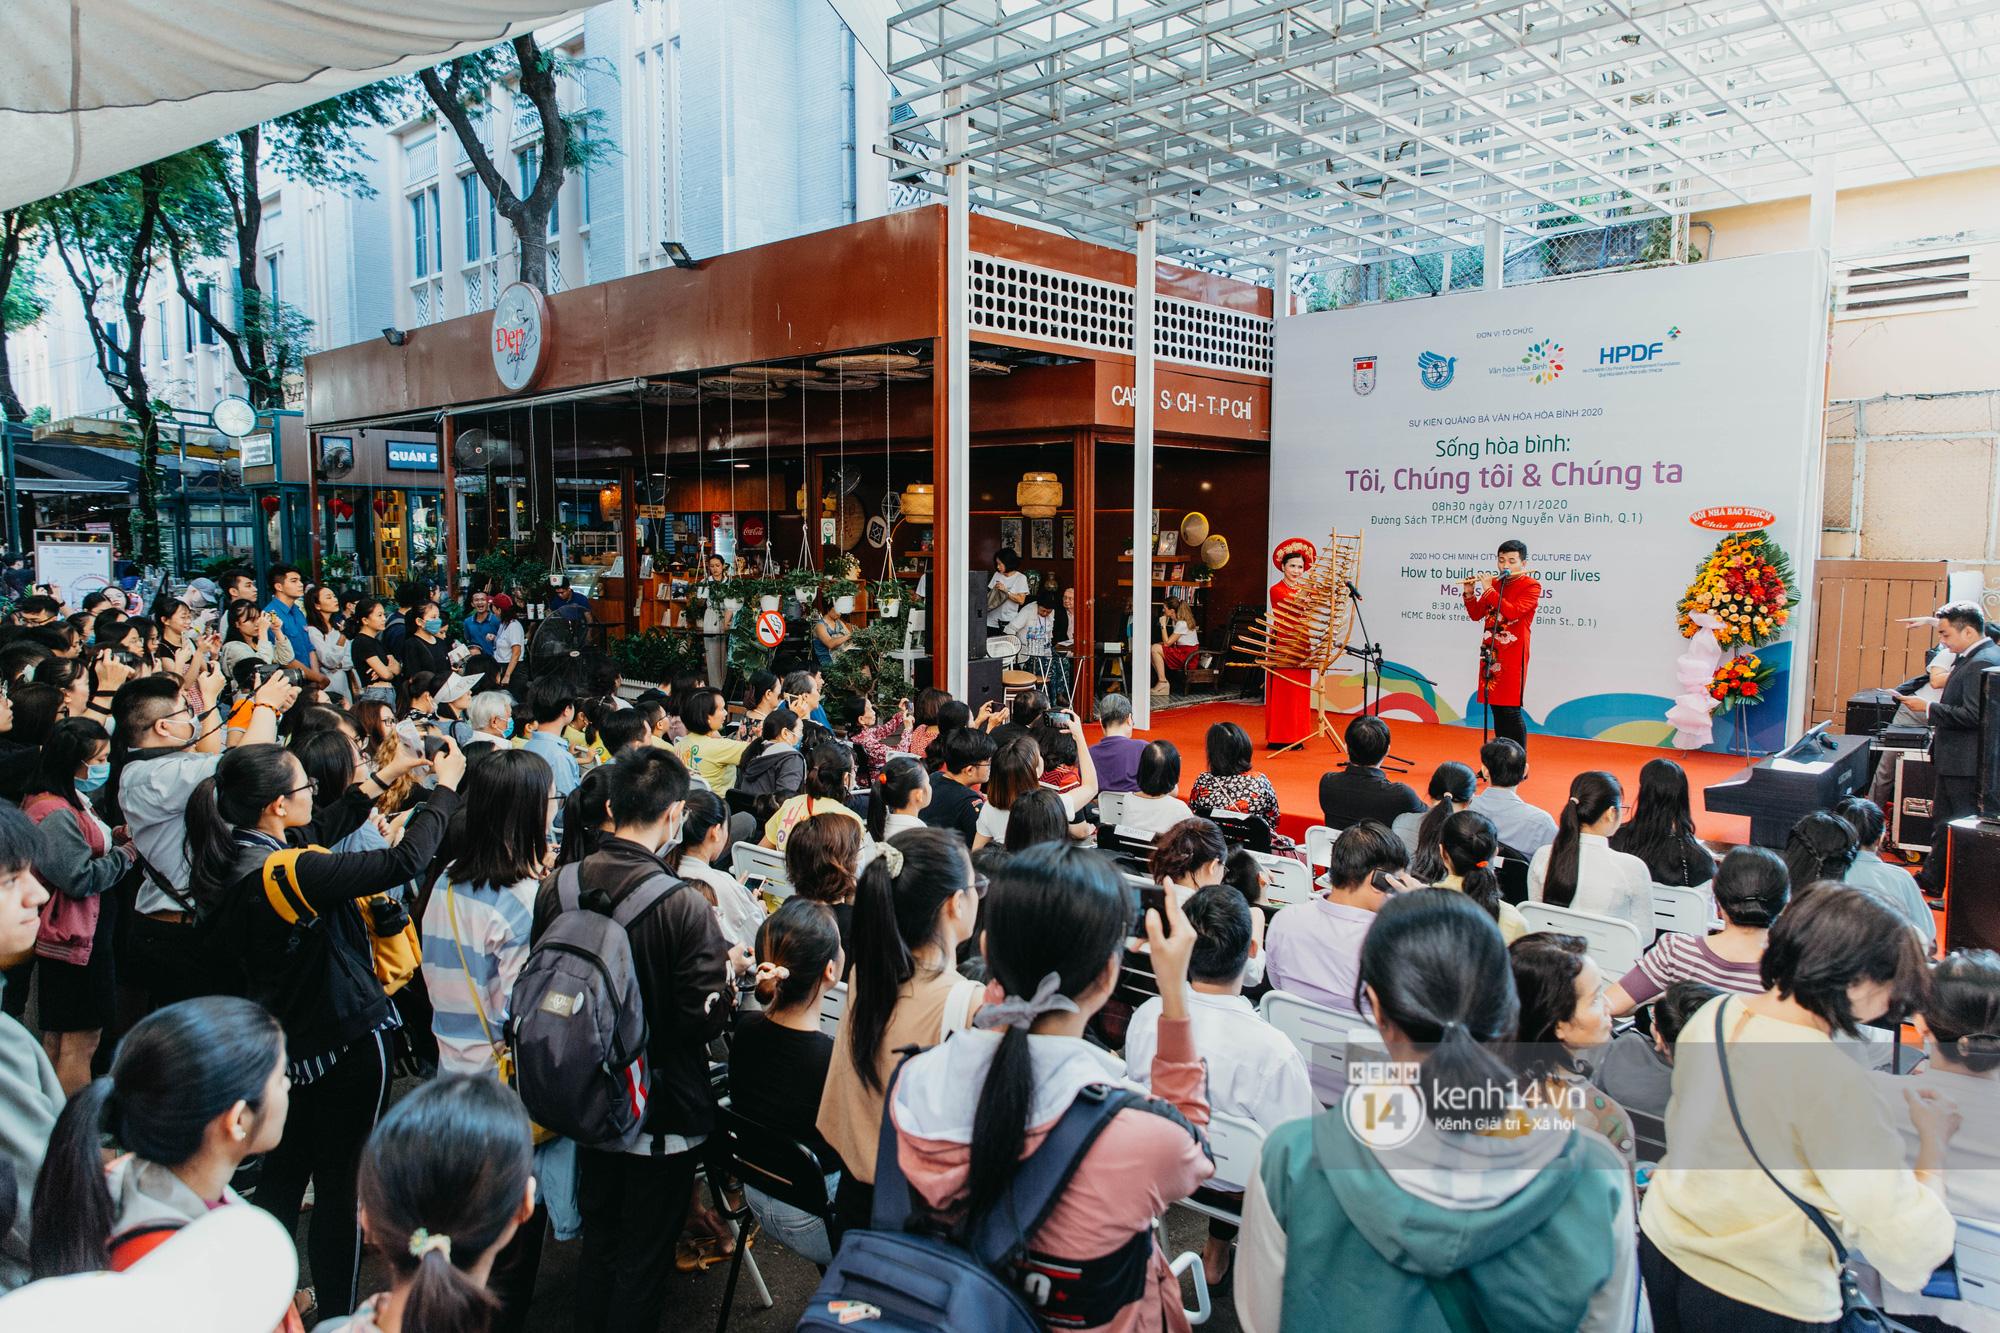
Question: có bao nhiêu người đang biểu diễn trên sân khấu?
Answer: có hai người đang biểu diễn trên sân khấu